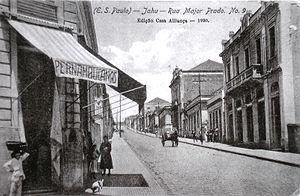
Jaú est une ville brésilienne de l'État de São Paulo. Sa population était estimée à 141 703 habitants en 2014. La municipalité s'étend sur 688 km².